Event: Nepal Earthquake
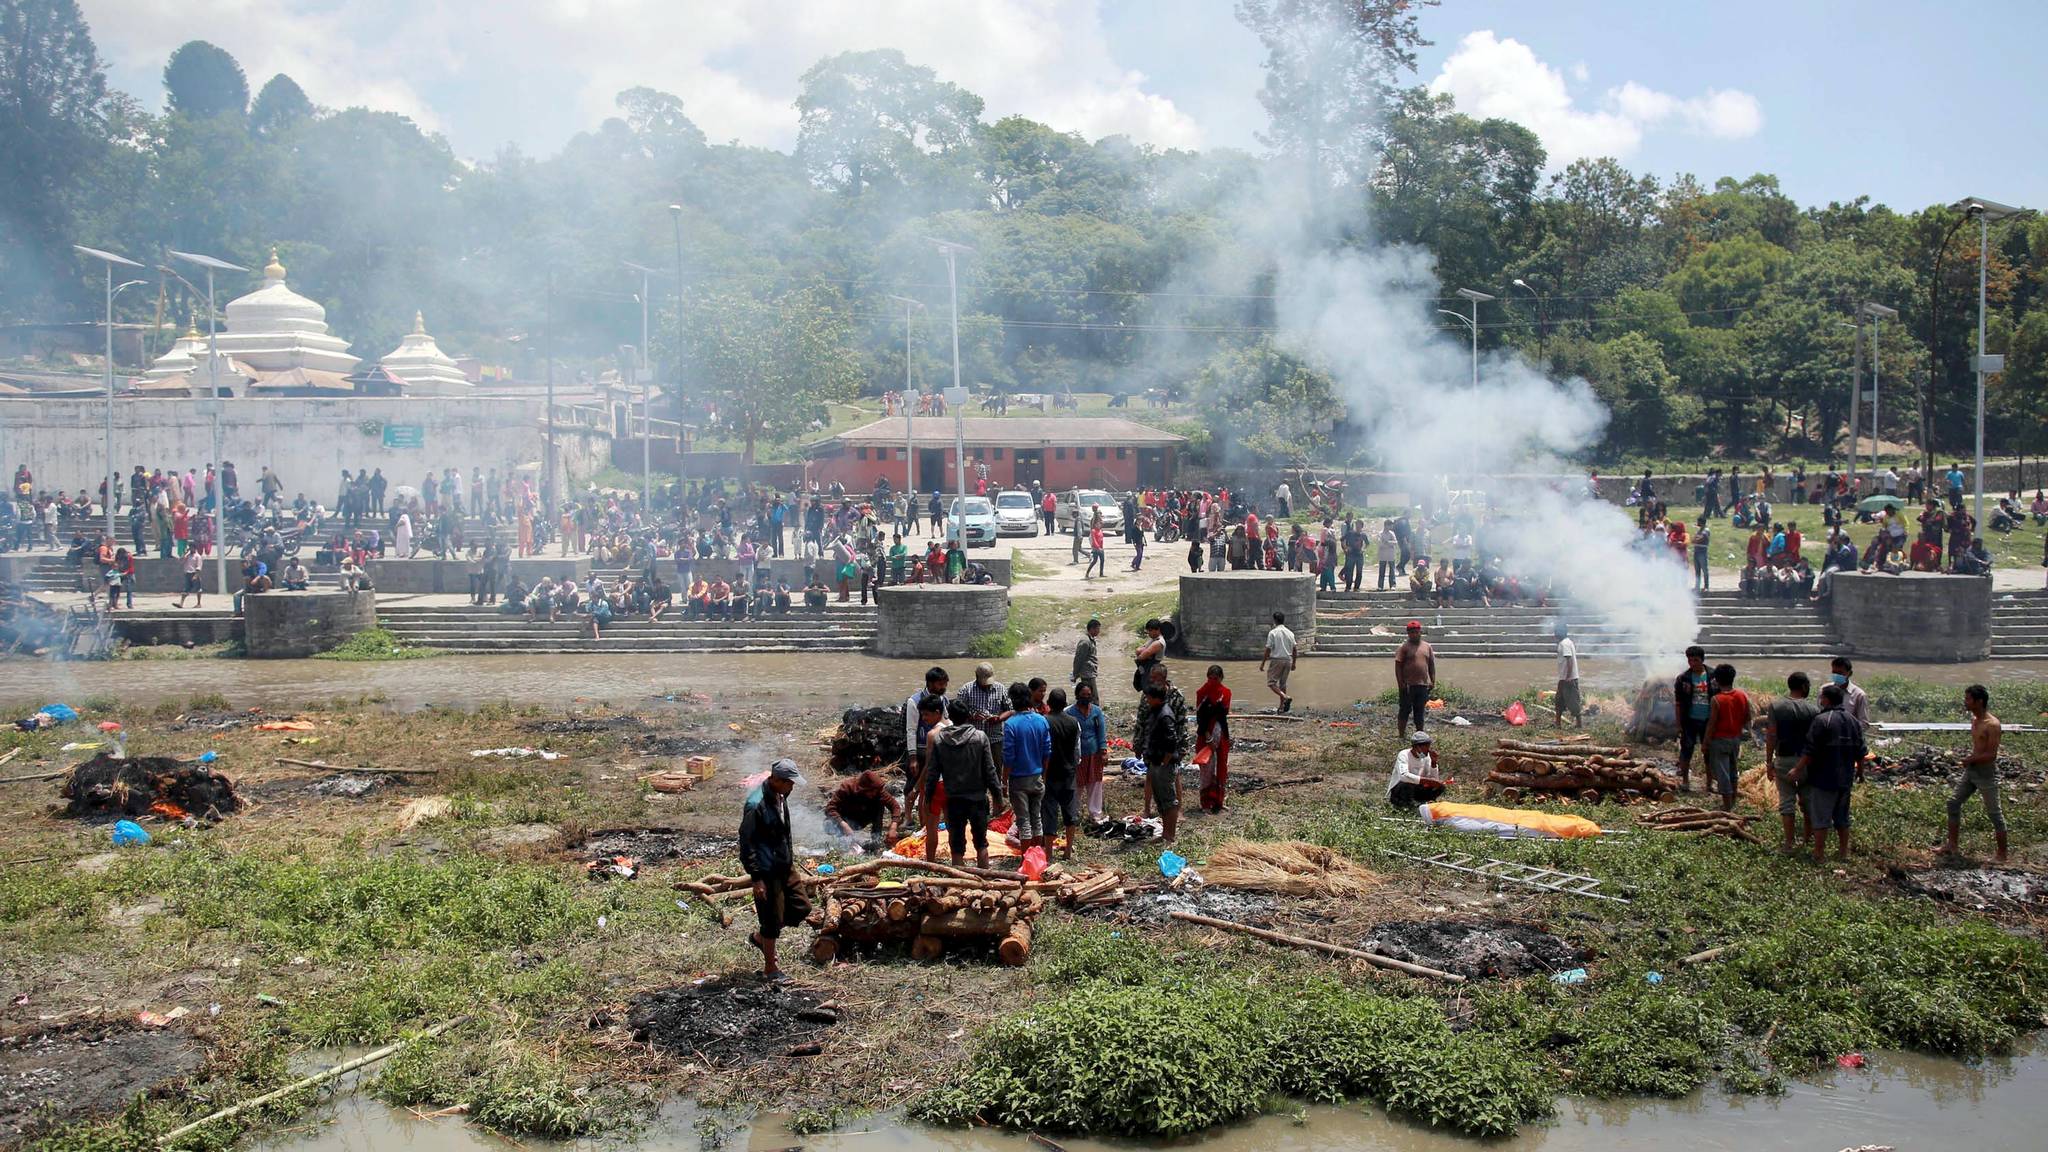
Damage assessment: no_damage